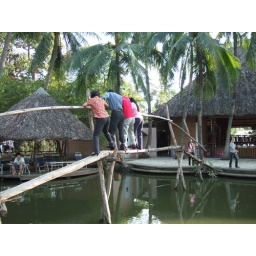
Teamworking to cross over the makeshift bridge at Binh Quoi training village